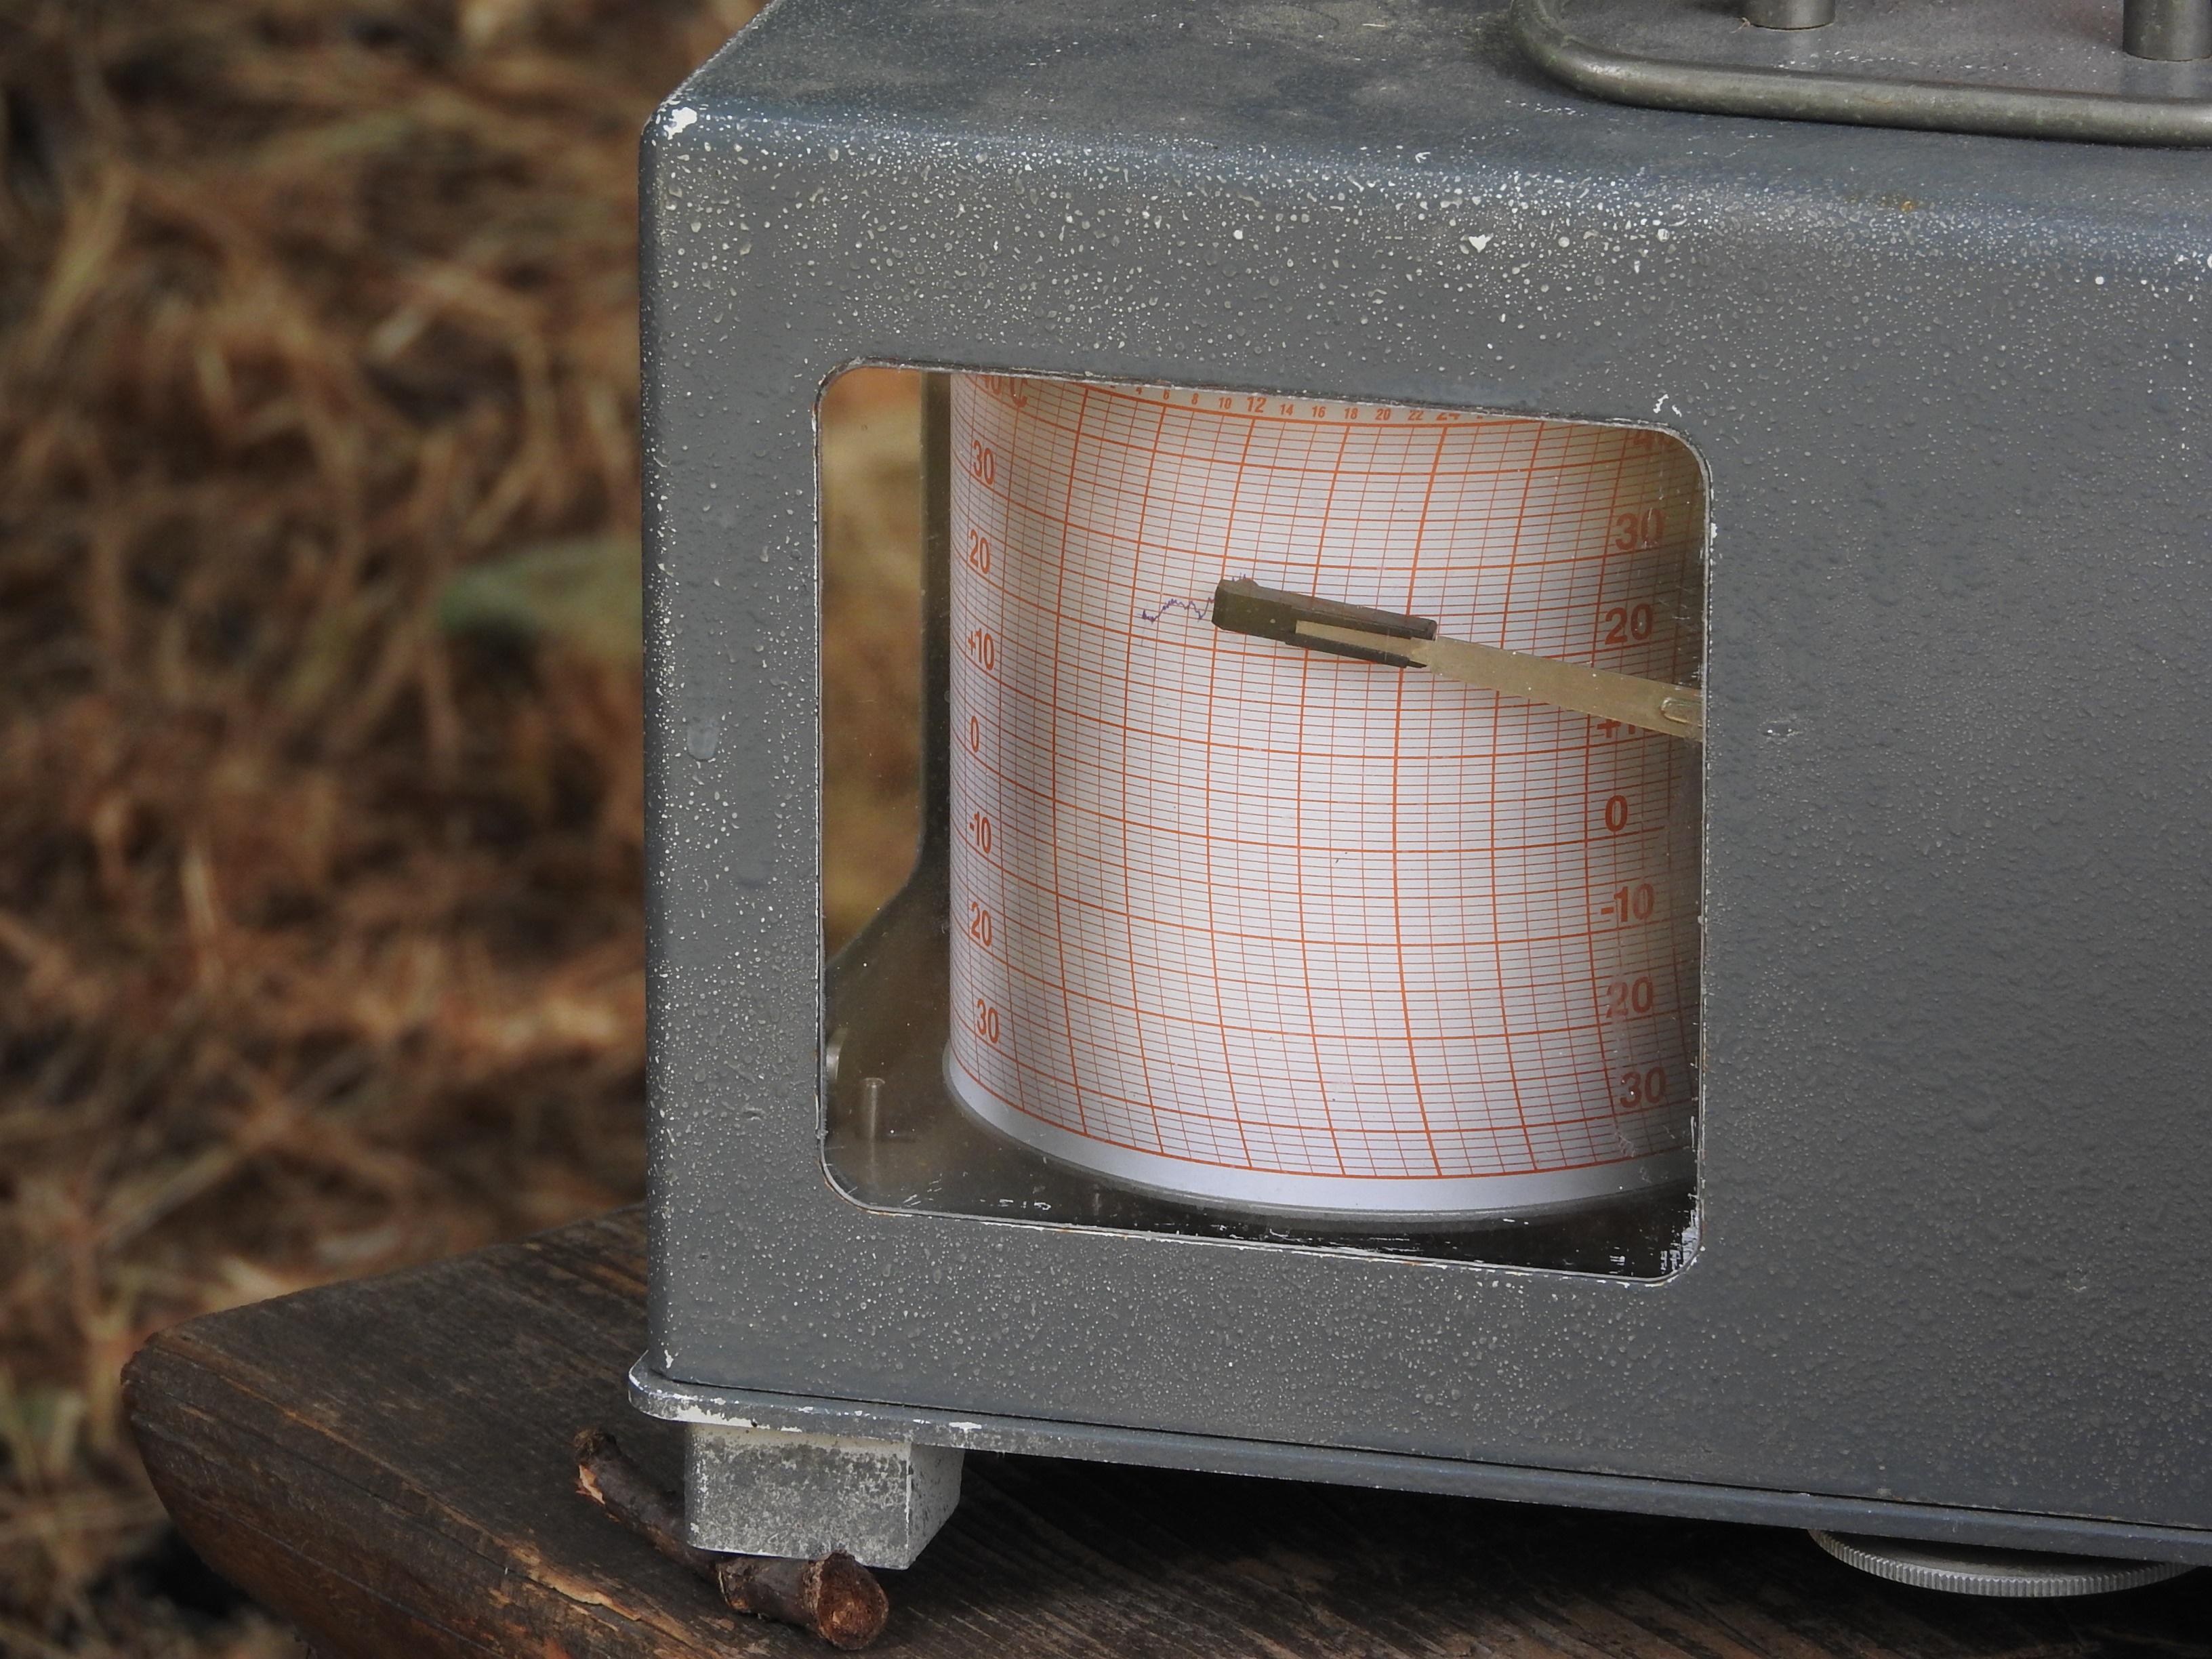
record, technology, meter, weather, lighting, chart, temperature, meteorology, celsius, the measuring device